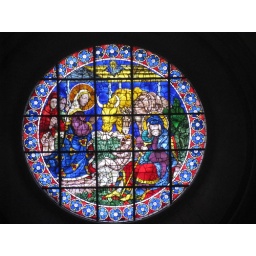
stain glass window in bascilica